New Zealand Challenge

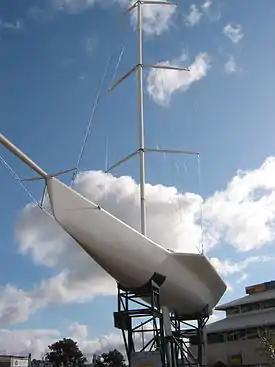
KZ1 on display

Five months after the completion of the Royal Perth Yacht Club's America's Cup competition, Fay issued a challenge to San Diego Yacht Club. Using a strict reading of the Deed of Gift, Fay realized he could challenge with any yacht that was or less at the waterline and require the defending yacht club to meet him in ten months time. He worked with designer Bruce Farr and Tom Schnackenberg to build a gigantic monohull called "New Zealand" or "KZ 1". The boat was built by Steve Martin in Mt Wellington, Auckland and was launched on 27 March 1988.